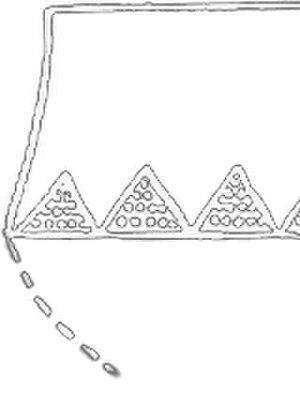
Pot - Culture d'Artenac - 2400 av. JC
L'Artenacien ou culture d'Artenac est une culture néolithique du 3ᵉ millénaire avant notre ère, présente sur une partie du centre-ouest et du sud-ouest de la France. Cette culture se caractérise notamment par la forme de ses productions en pierre et en terre cuite.